Peggy Mann

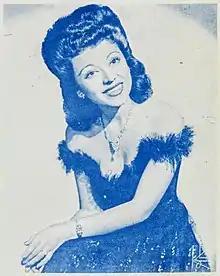
Peggy Mann, from the sheet music cover to "I Didn't Think You Cared"

Margaret Dunlap ( Germano, September 28, 1918 – August 13, 1988), better known as Peggy Mann, was an American Big Band singer who was prominent in the 1930s and 1940s. She worked with the likes of Henry Halstead, Ben Pollack, Larry Clinton, and Teddy Powell, and also as a solo act, before retiring from the music industry in the early 1950s. Mann was born in Yonkers, New York. A review in Billboard magazine referred to her "captivating manner that has made her a favorite song stylist."